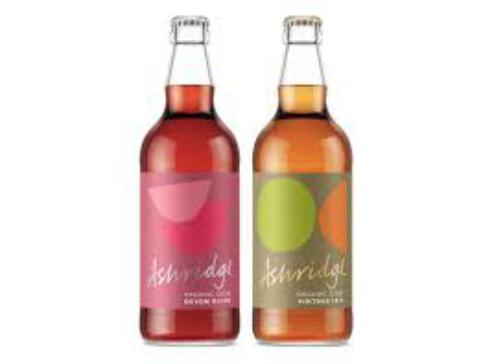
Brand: Ashridge Cider
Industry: Food